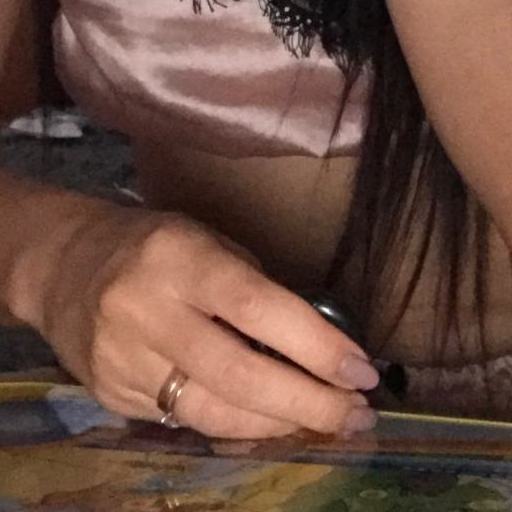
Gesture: no_gesture